BoyNextDoor

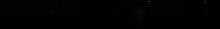
The logo of BoyNextDoor

The group name is derived from the boy next door trope, which KOZ Entertainment related to the group's "casual, friendly" approach to the public.